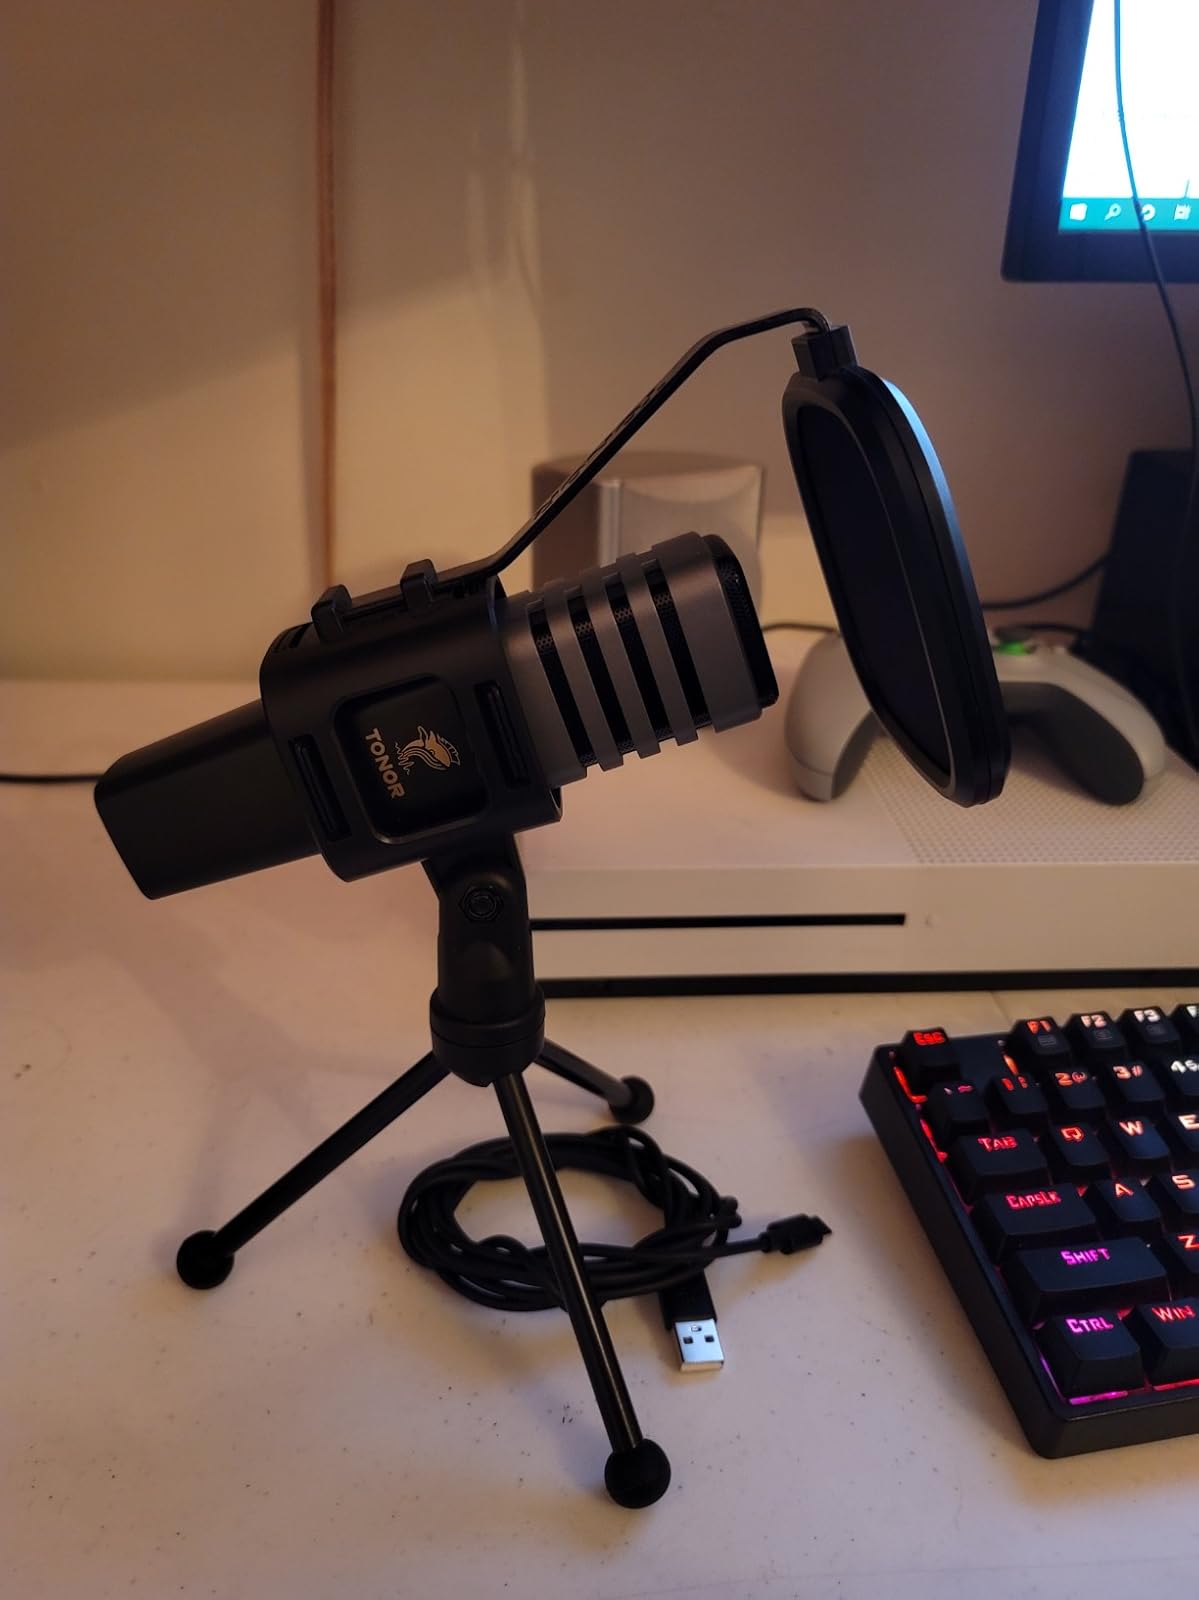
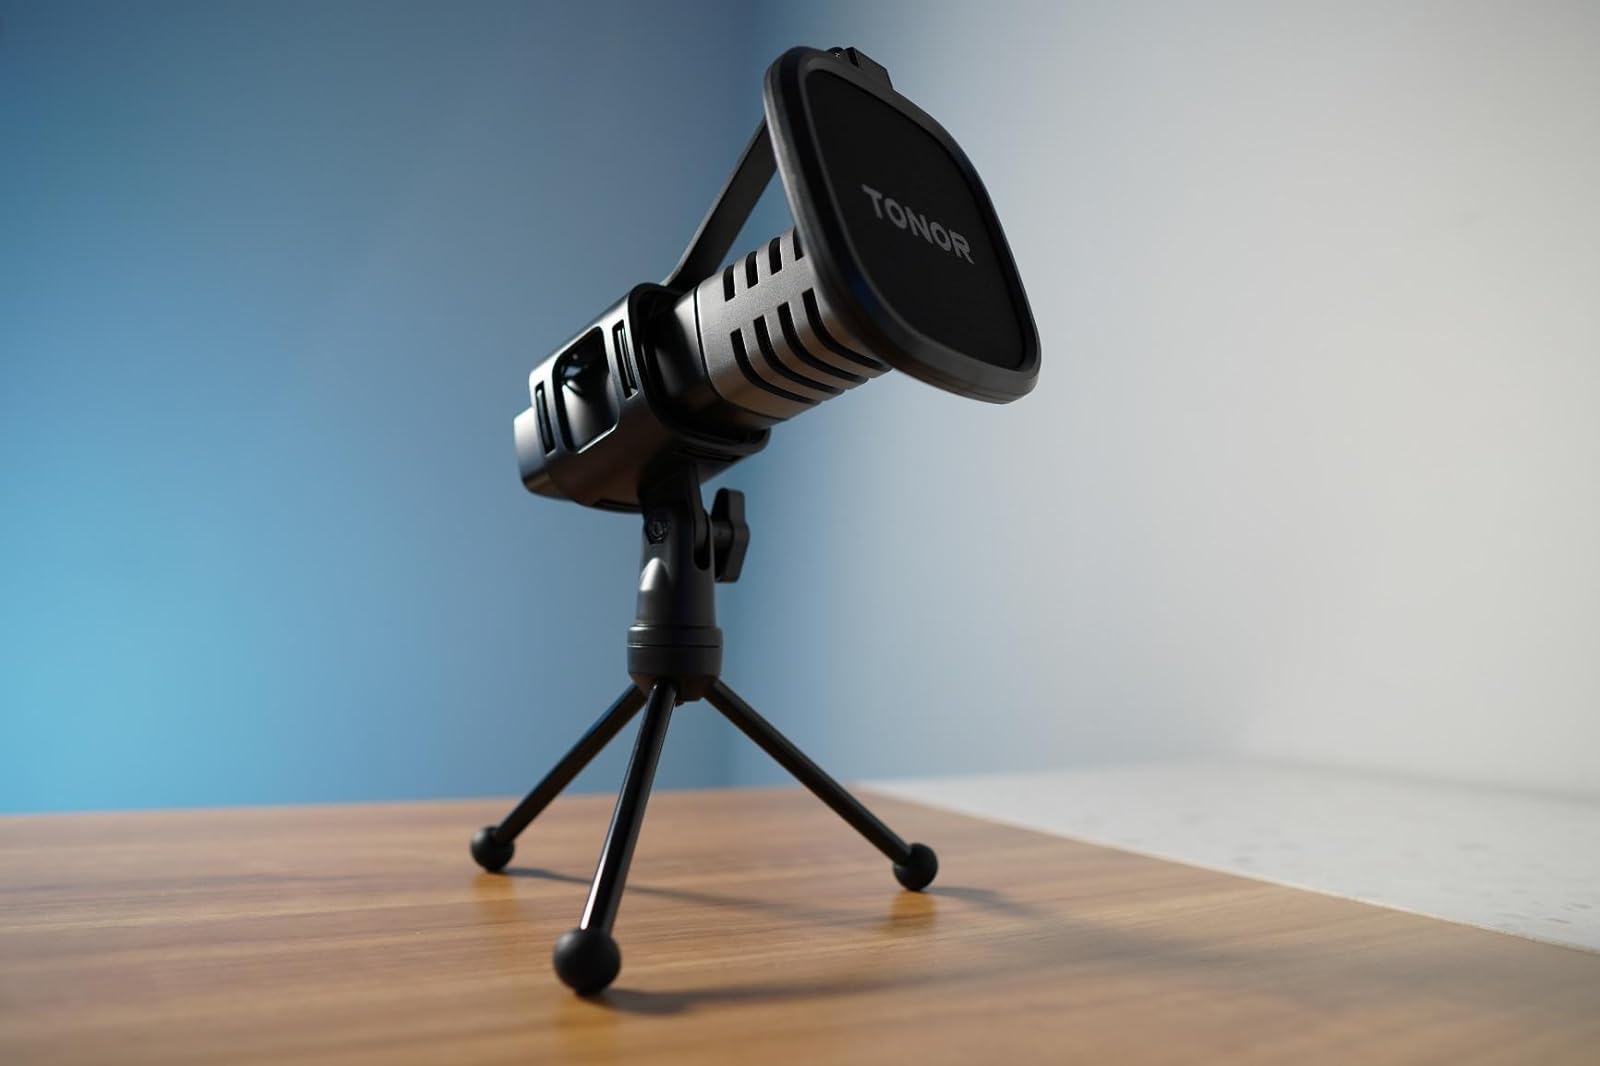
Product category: microphone
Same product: yes